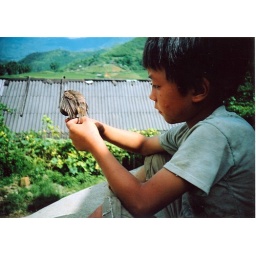
boy in cat cat villiage